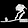
Label: Sandal